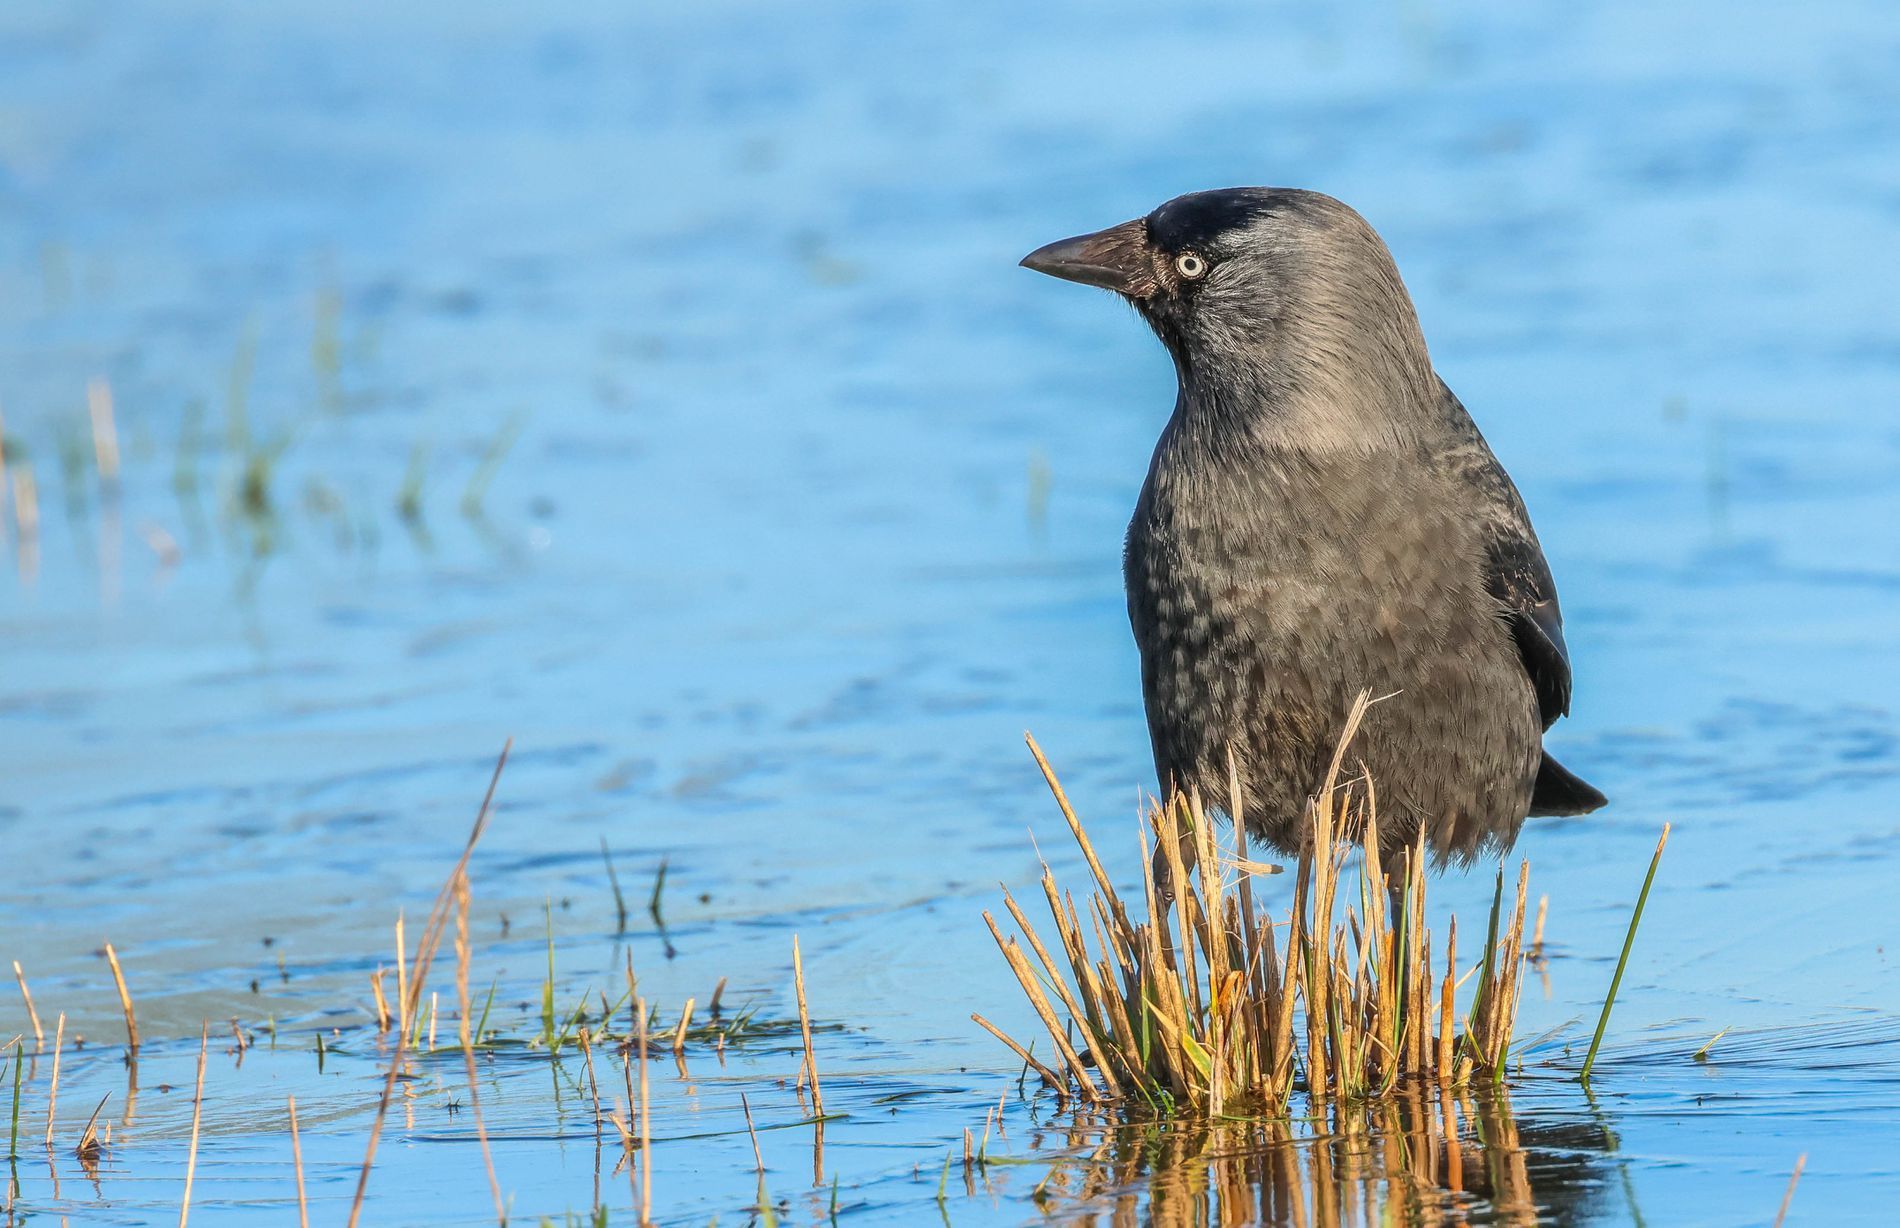
Jackdaw’s Pause
A western jackdaw standing gracefully on the water’s edge, surrounded by scattered patches of common cordgrass. The scene captures the bird’s dark plumage contrasting against the soft reflections on the water, while the sparse green texture of the cordgrass adds a natural frame to the composition.
A portrait of eye level close up shot in a natural daylight, focused on the bird, with shallow depth of field making the background smooth and soft. in a color palette of soft blues ,muted greens, deep black and natural tones .the moment feels peaceful and grounded, highlighting both the wild and calm side of nature.
Labels: Animal, Bird, Blackbird, Land, Nature, Outdoors, Beak, Water, Crow, Pond, Swamp, western jackdaw, common cordgrass
Camera: Canon Canon EOS R7
Lens: RF100-500mm F4.5-7.1 L IS USM, Canon RF100-500mm F4.5-7.1 L IS USM
Aperture: F7.1
Exposure: 1/800 sec
ISO: 500
Focal length: 500.0 mm